Modibo Maïga

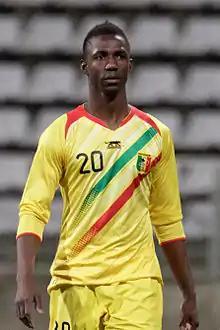
Maïga with Mali in 2015

Modibo Maïga (born 3 September 1987) is a Malian professional footballer who plays as a striker.